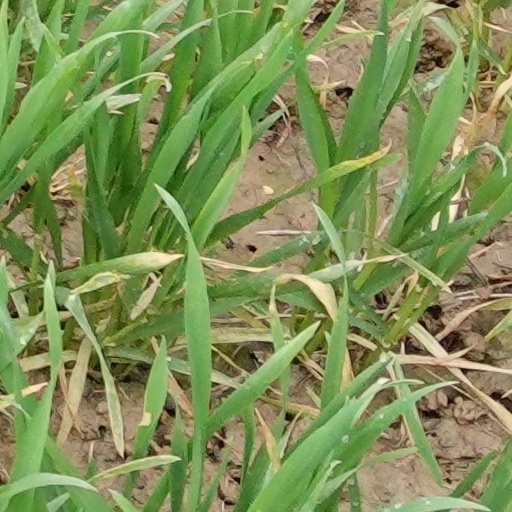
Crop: wheat